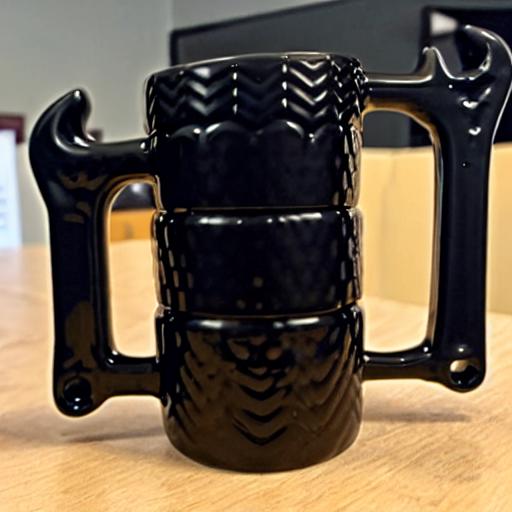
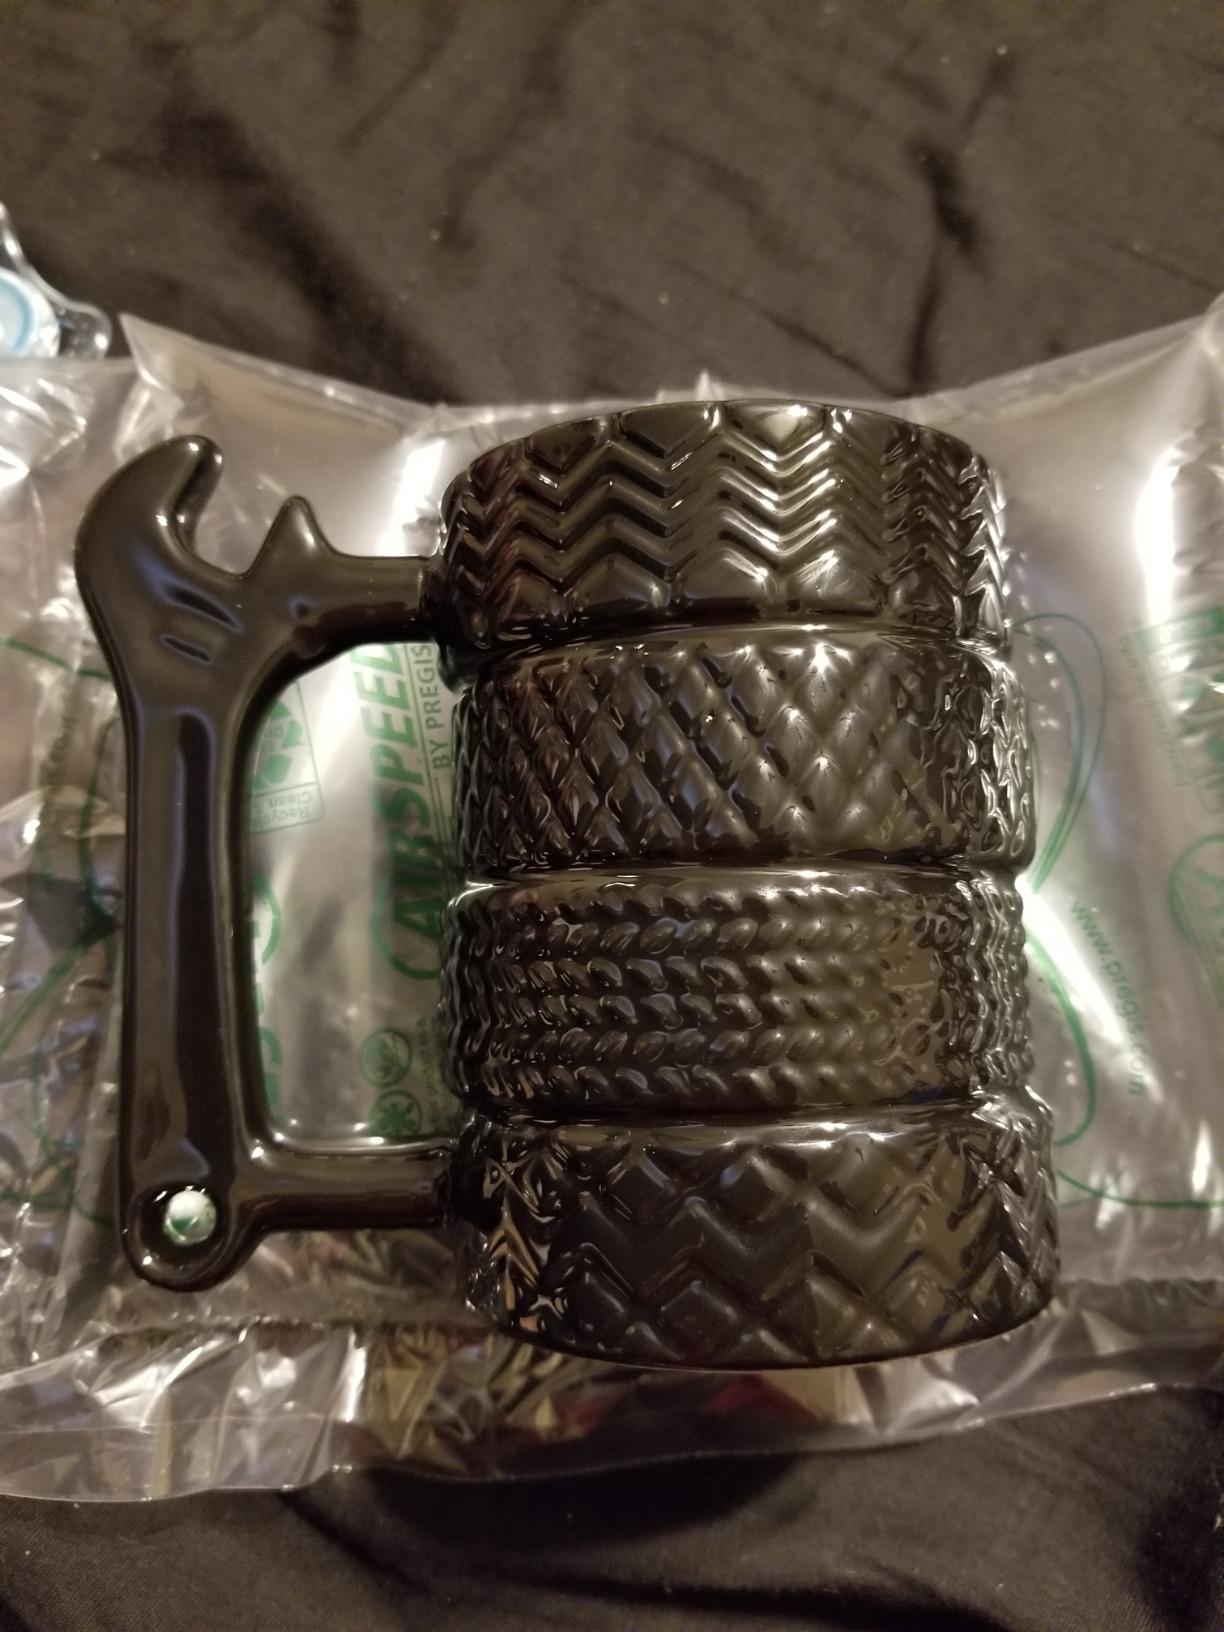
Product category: items_mug
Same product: no